Zaoyuan station (Xi'an Metro)

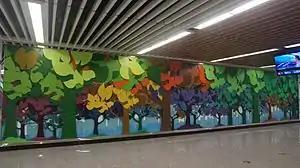

Zaoyuan station is a station of Line 1 of the Xi'an Metro. It started operations on 15 September 2013.